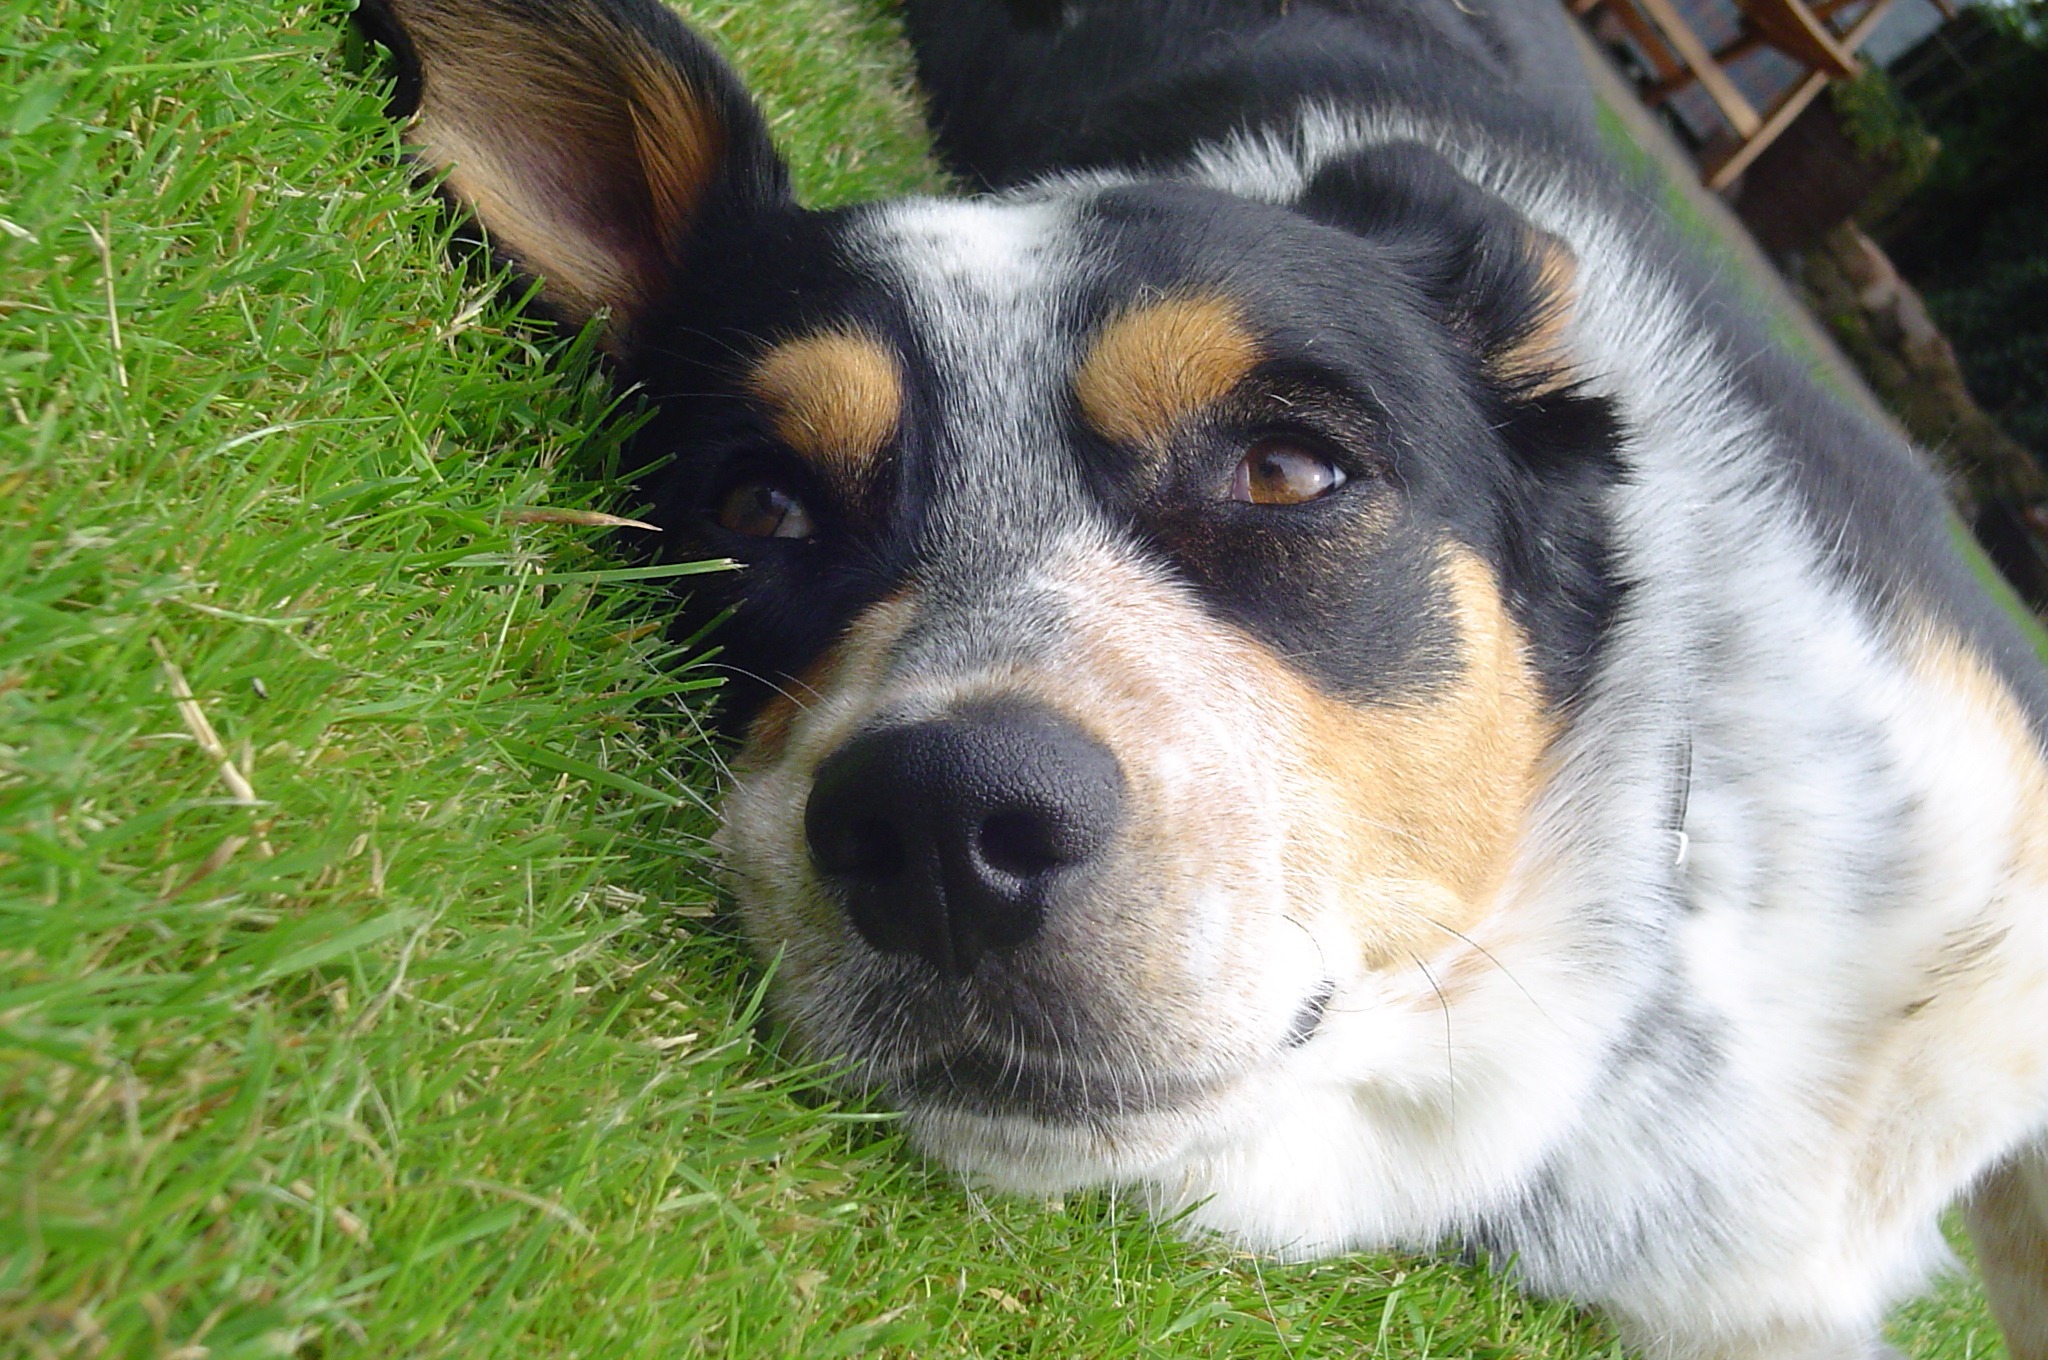
puppy, dog, animal, pet, mammal, lazy, sleepy, animals, vertebrate, dog breed, australian cattle dog, afternoon sun, dog like mammal, carnivoran, dog breed group